Ford 5000

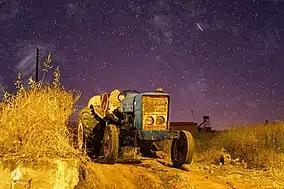
Ford 5000 Tractor, Malia, Crete, 2017

In Ireland, Ford tractors, lorries and cars sold very very well because at one time Ford had a factory in Cork. Selling the Fordson Major and Ford 4000 was of no problem and selling the Ford 5000 was even easier. Like Great Britain, it was launched in the mid-sized range, which, like Great Britain, was the main market for Irish farmers. It sold very well and is the third best-selling tractor in the history of Ireland. According to a 2004 tractor survey, there were more than 200 Ford 5000s being in everyday use in every province.